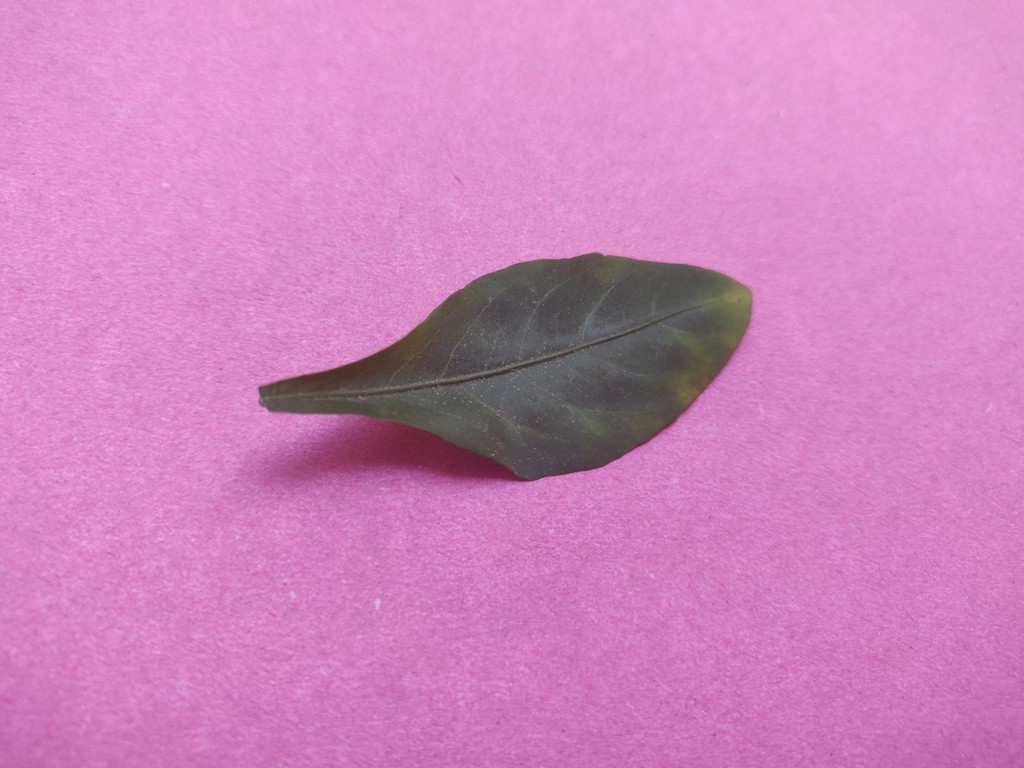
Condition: Unhealthy
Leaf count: single
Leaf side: front